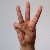
The image shows a hand gesture representing the letter 'W' in Indian Sign Language.